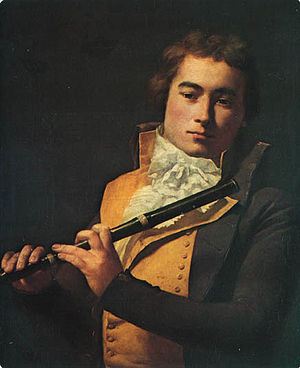
François Devienne
François Devienne painted by Jacques-Louis David
François Devienne var en fransk komponist og fløjtenist. Han var fra 1795 professor på Conservatoire de Paris.